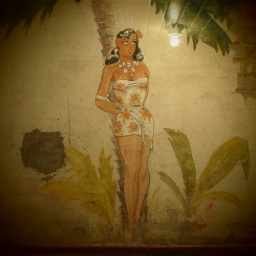
painted on the basement wall by a soldier who was stationed at the lighthouse during the second world war